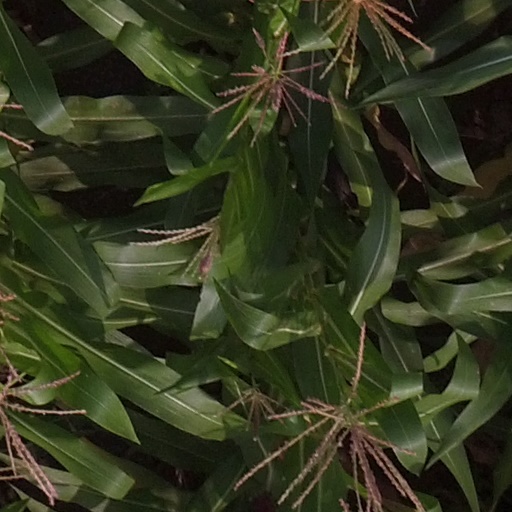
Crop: maize; corn